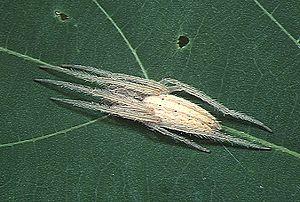
Lariniaria argiopiformis, unique représentant du genre Lariniaria, est une espèce d'araignées aranéomorphes de la famille des Araneidae.